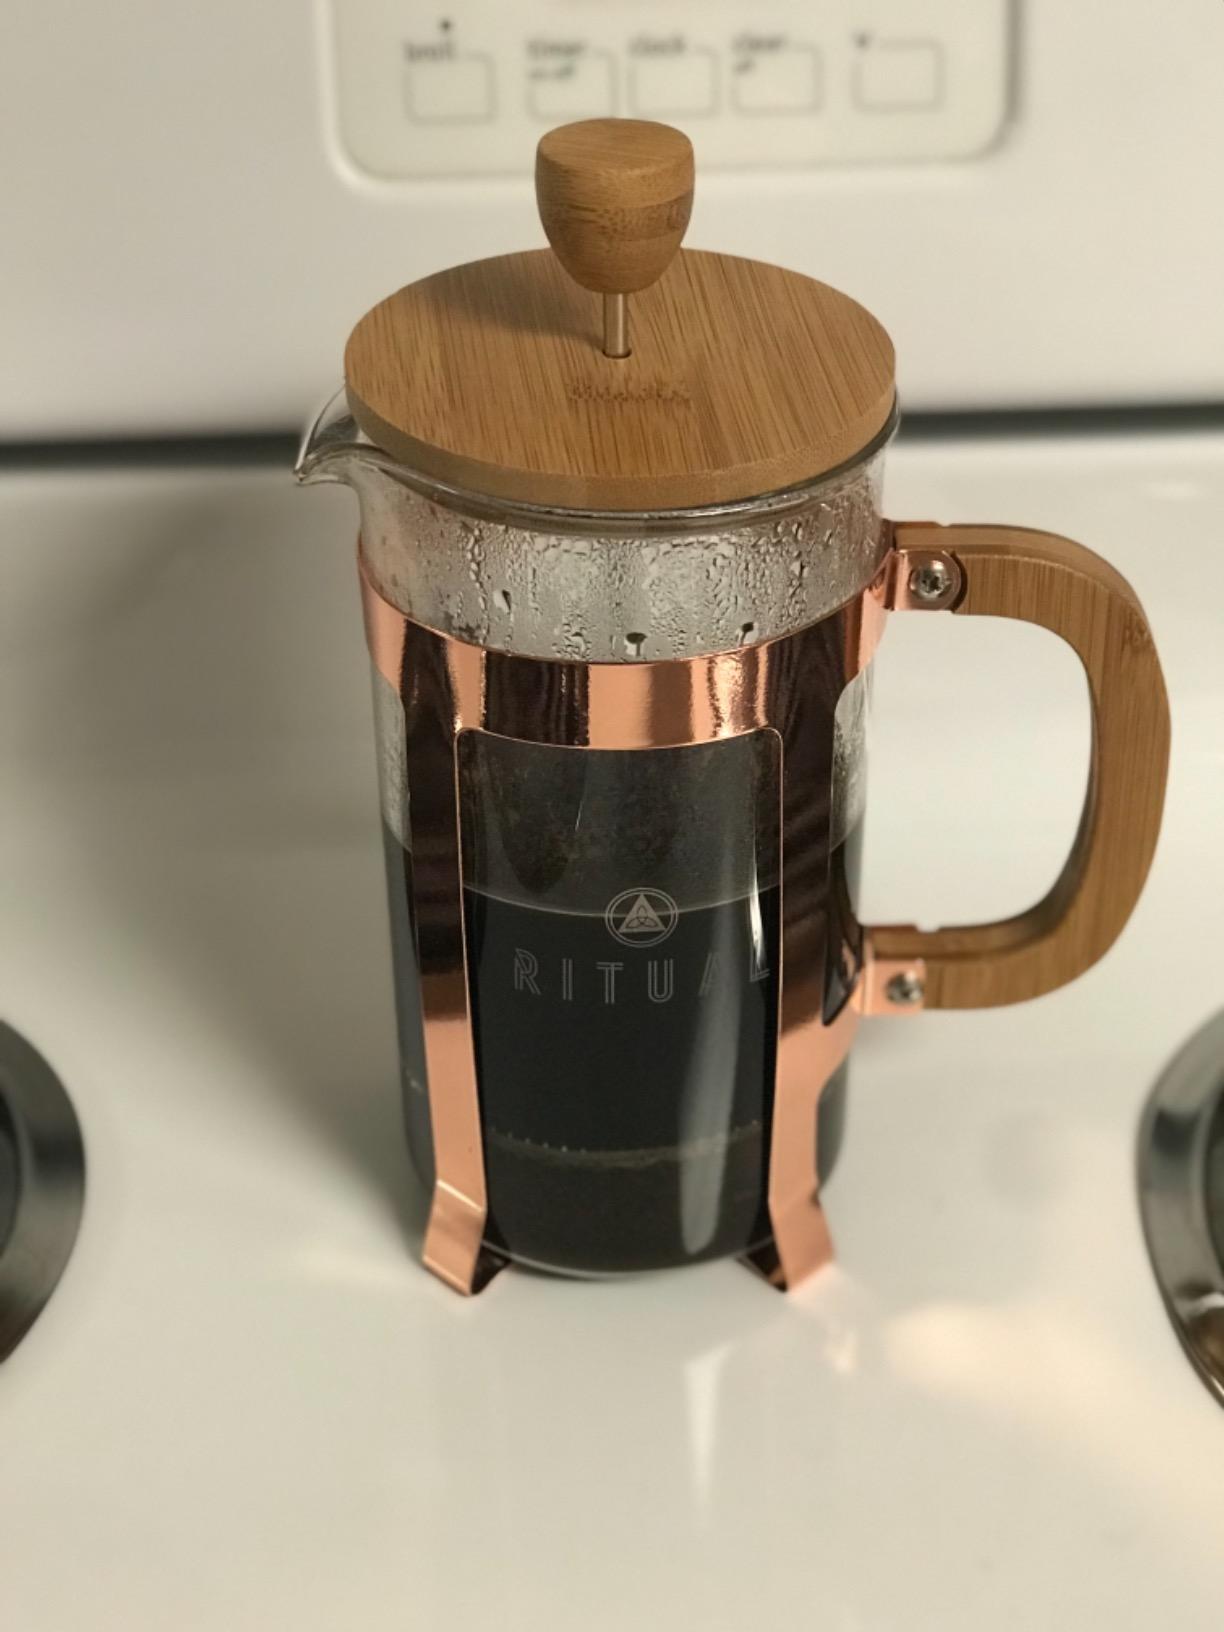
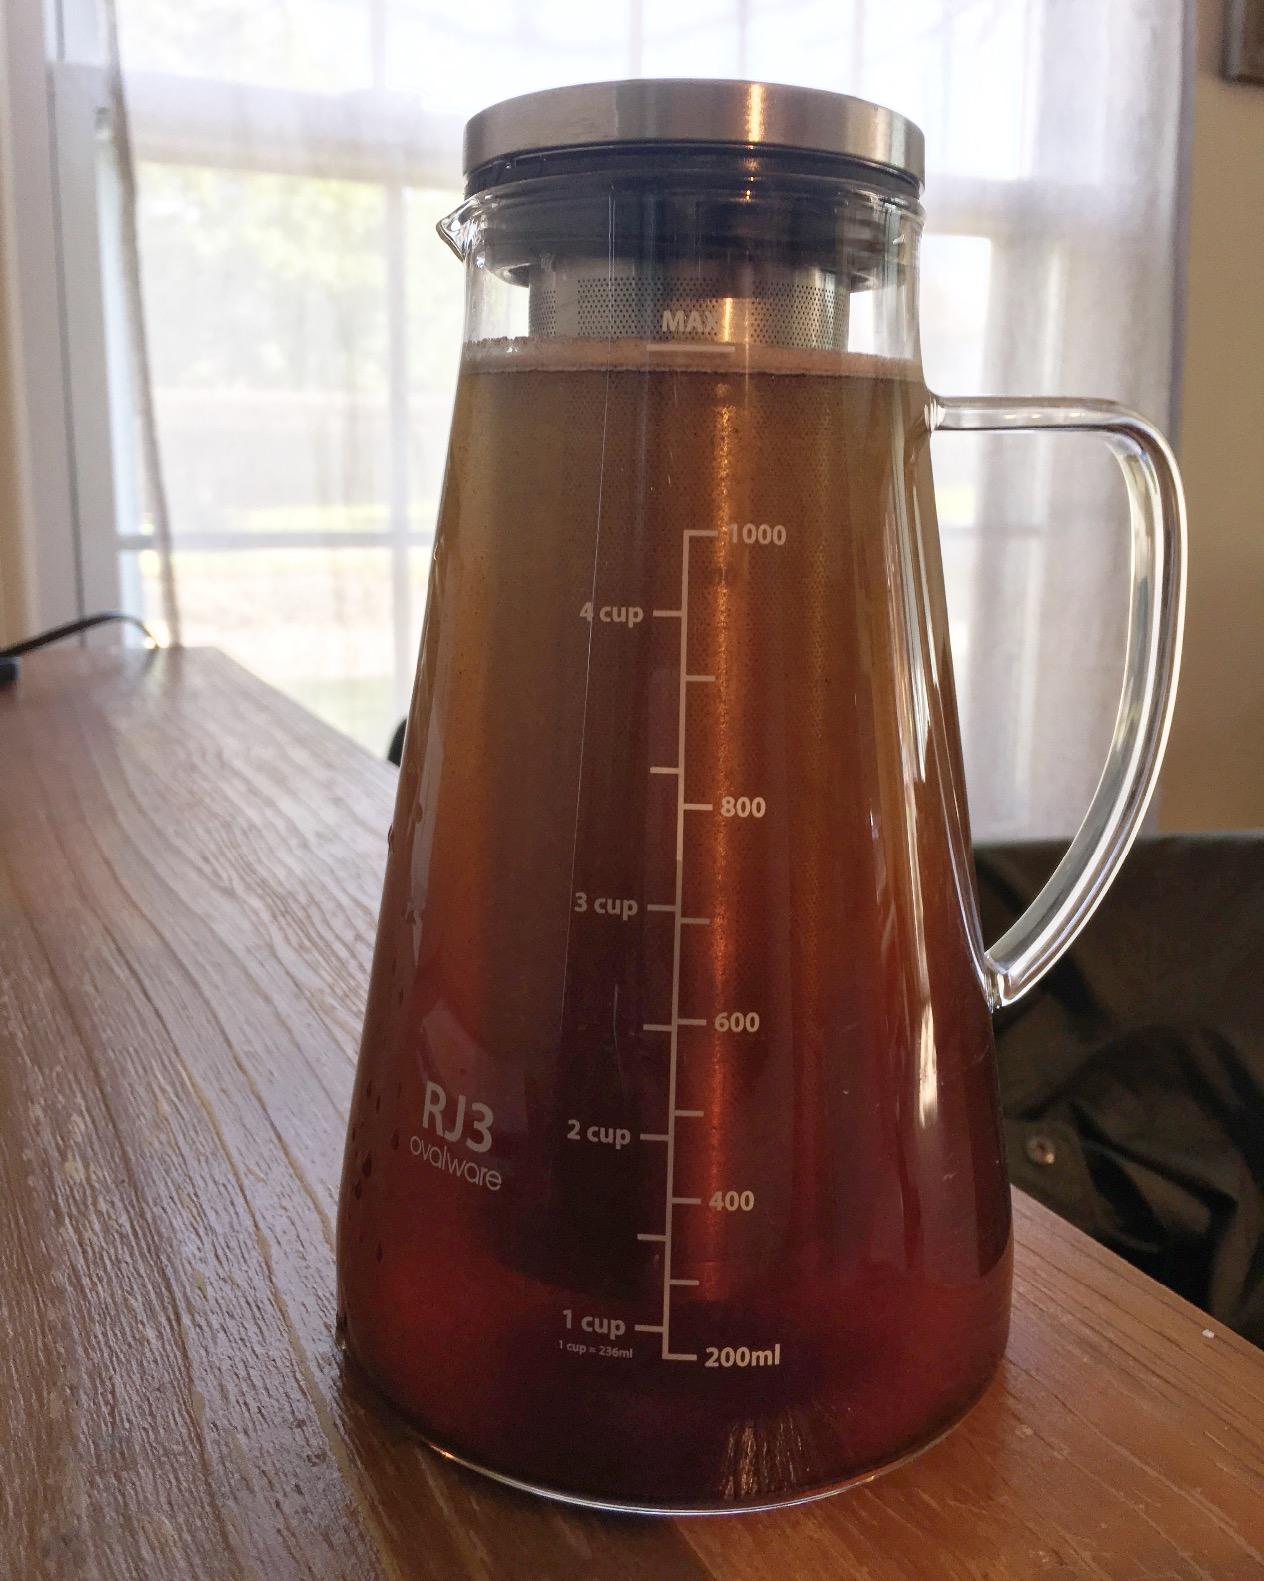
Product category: items_tea
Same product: no